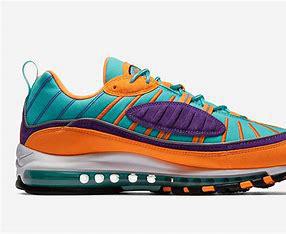
Brand: Nike
Model: Air Max 98